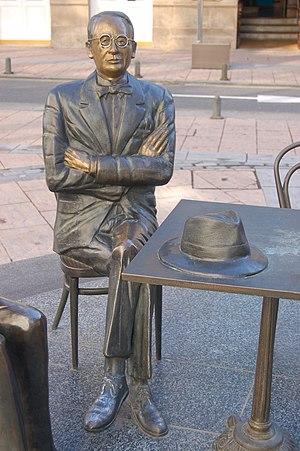
Alfonso Daniel Manuel Rodríguez Castelao, appelé le plus souvent Castelao, était un écrivain espagnol de langue galicienne et homme politique de Galice. Il est considéré comme le père du nationalisme galicien. Sa personnalité polyfacétique sur le plan culturel, en tant que dessinateur, caricaturiste et écrivain, fait de lui un des plus grands symboles de l'identité galicienne.